Julio César Cortés

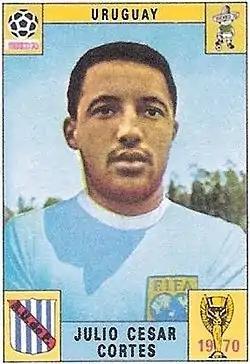
Cortés on a 1970 sports card

Julio César ""El Pocho"" Cortés Lagos (29 March 1941 – 24 July 2025) was a Uruguayan football coach and midfielder who participated in three World Cups with the Uruguay national team.